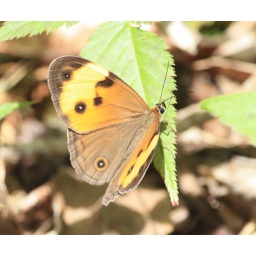
butterfly in forest by lake eacham